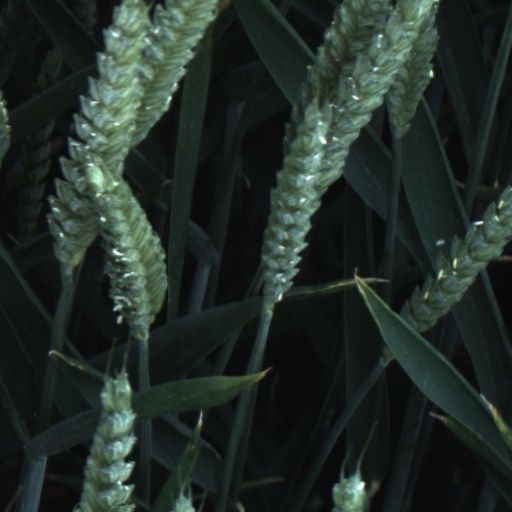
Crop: wheat